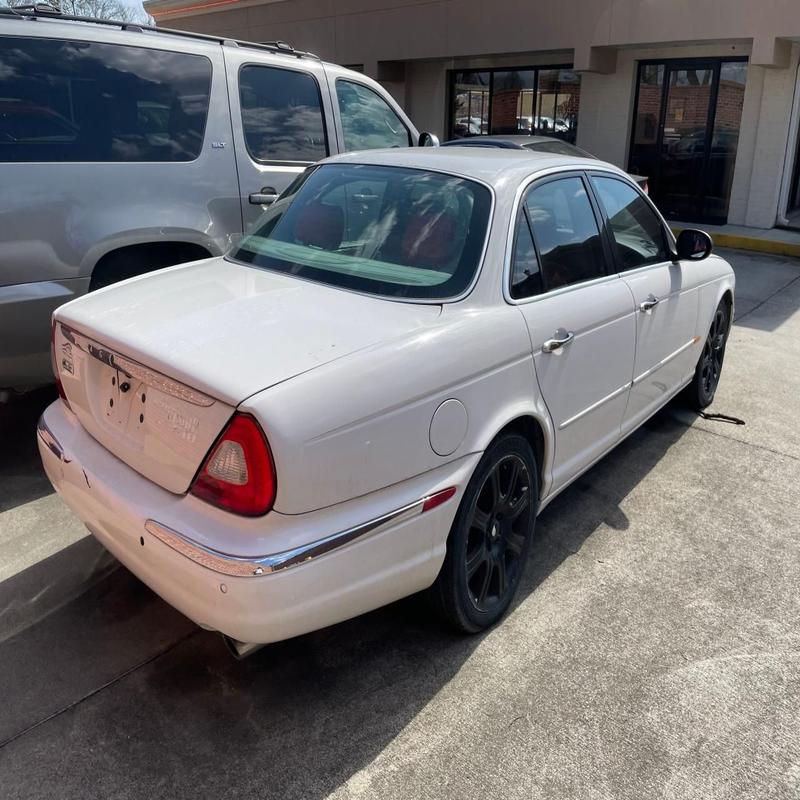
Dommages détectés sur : pare-choc arrière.
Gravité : mineur